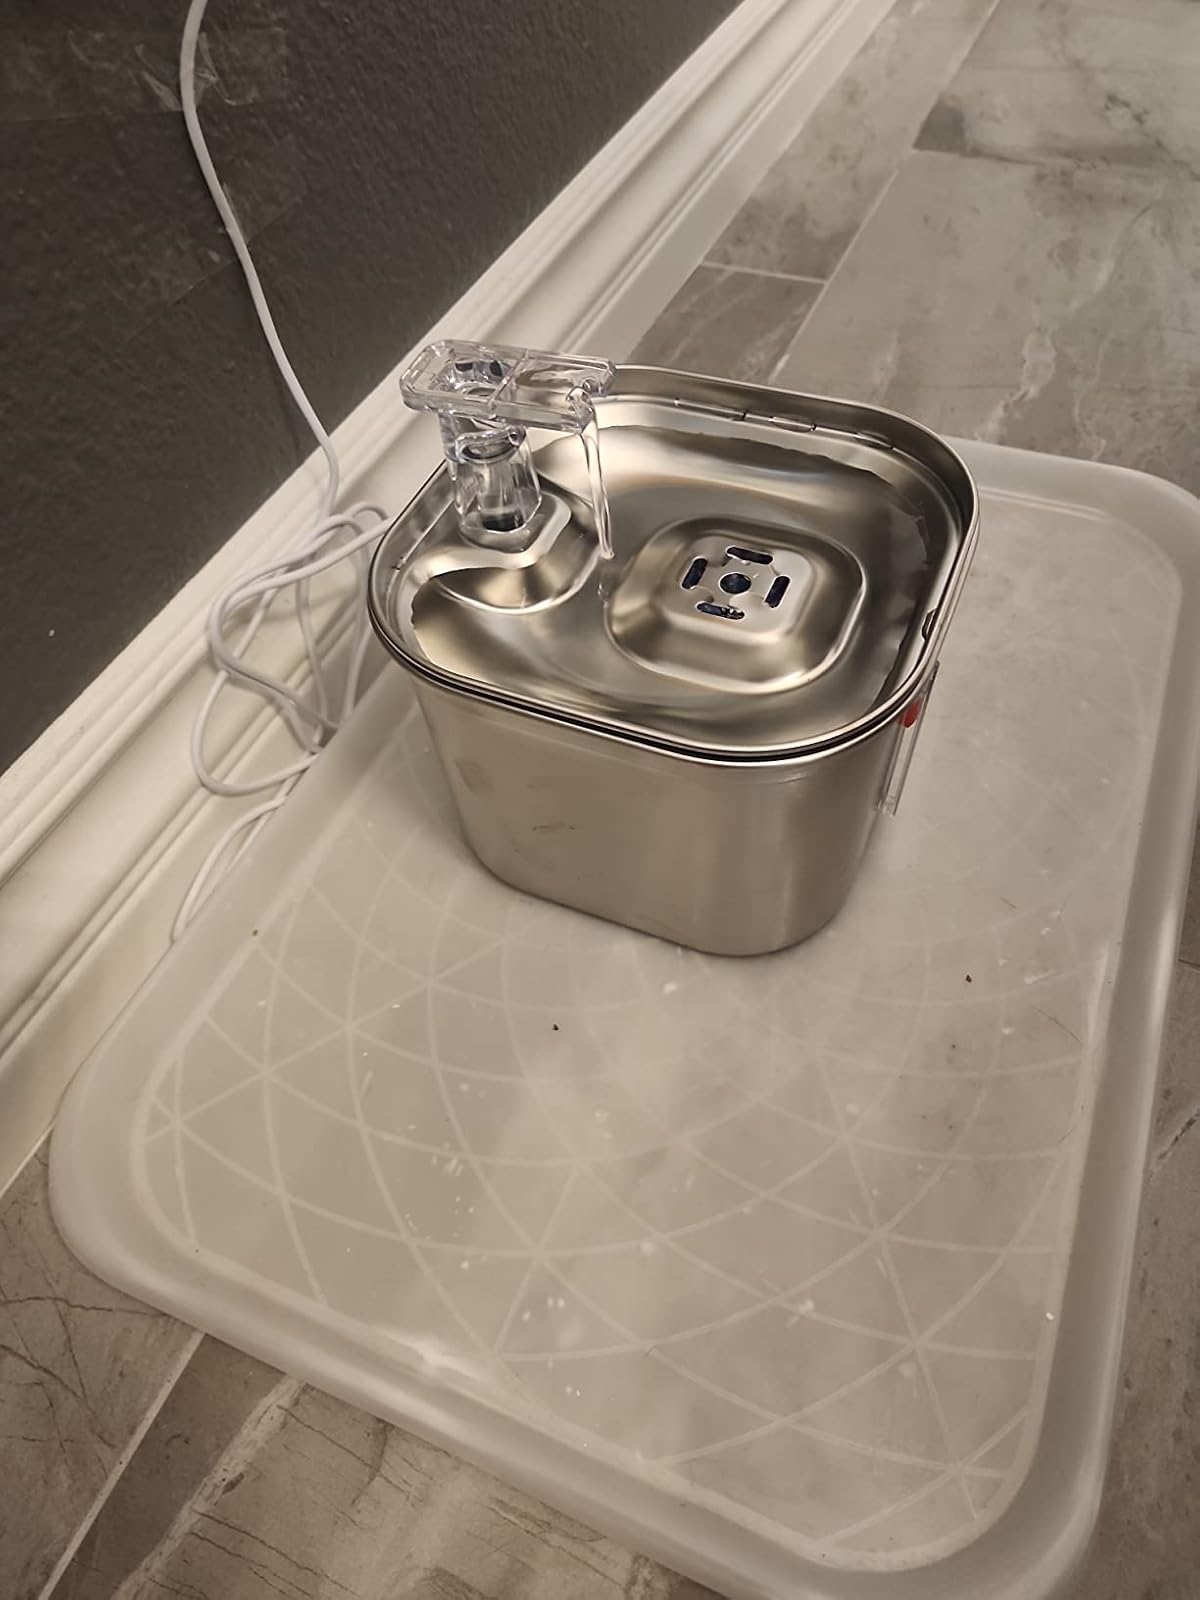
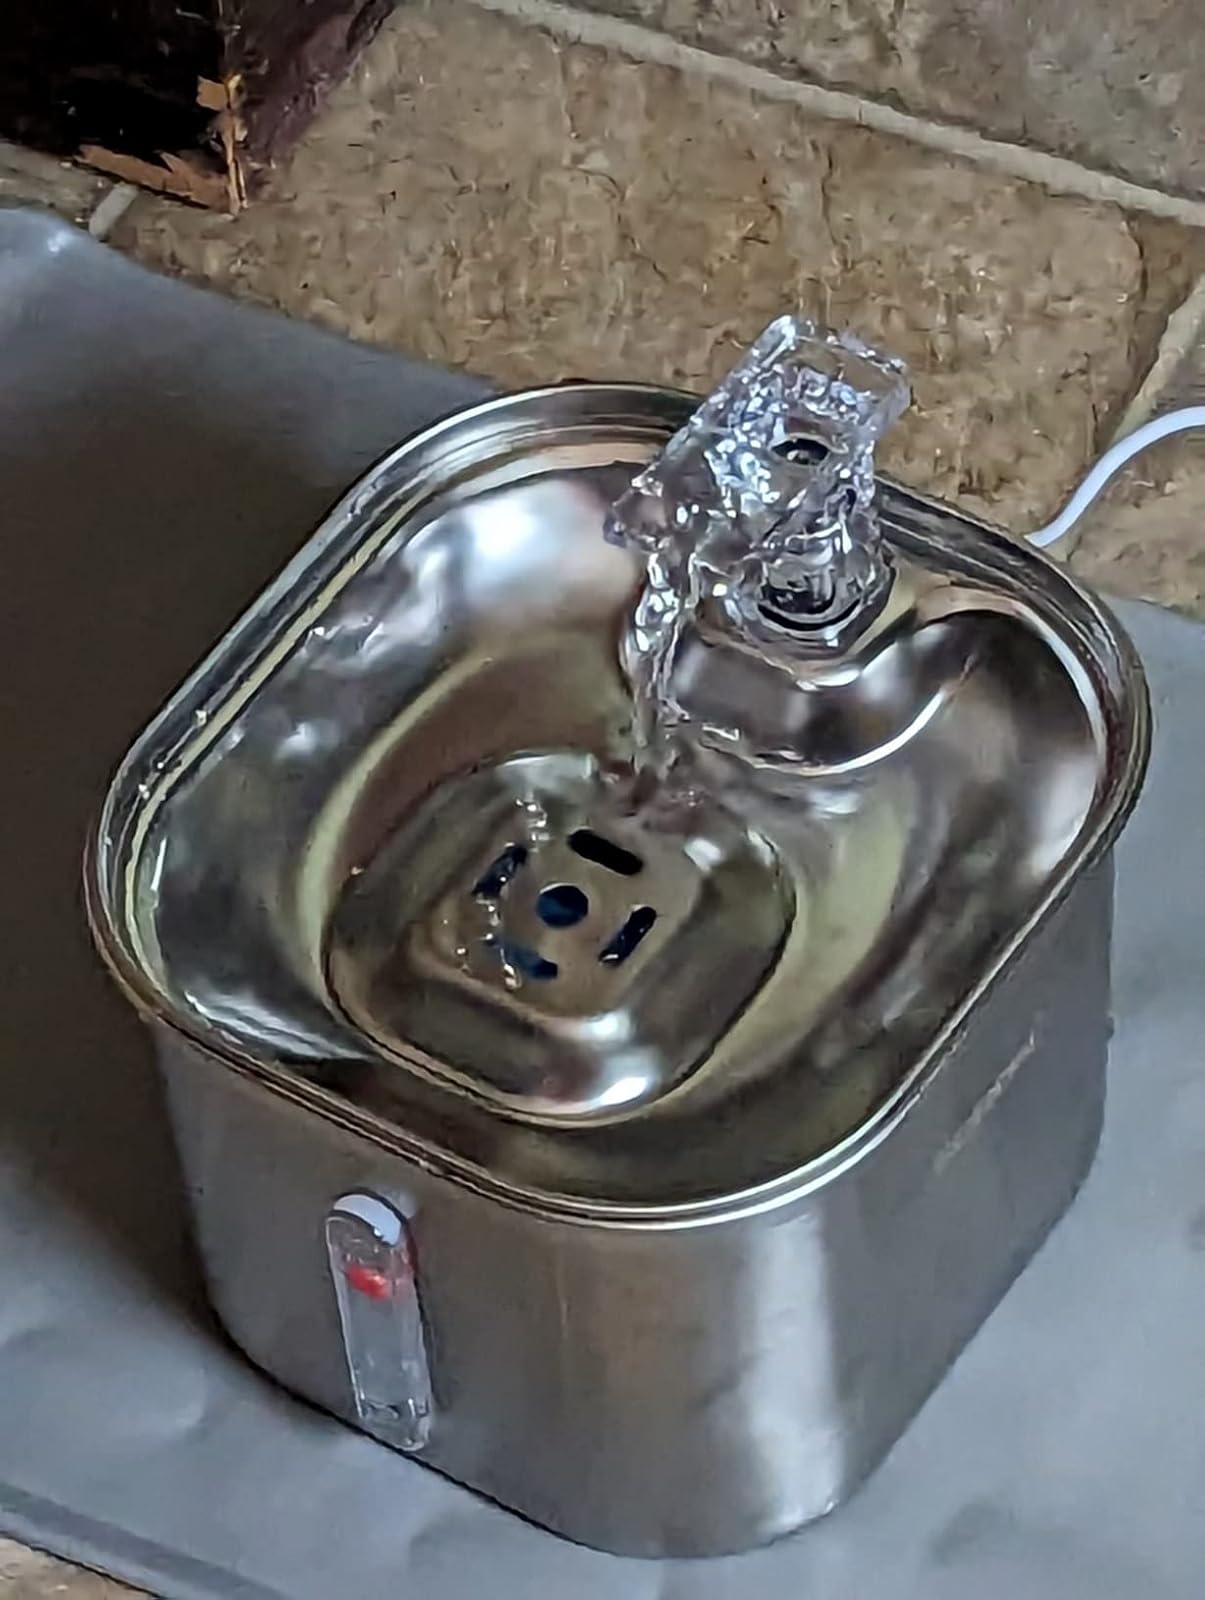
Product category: items_bowl
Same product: yes